Real Betis

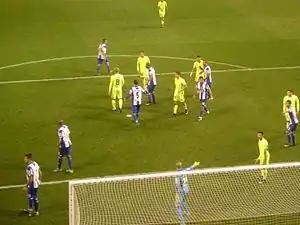
Deportivo de La Coruña vs. Betis

Betis celebrated their centenary year in 2007. The festivities included a special match against Milan, the reigning European Champions, on August 9, with the hosts winning 1–0 thanks to a Mark González penalty early in the second half. Seven days later, the club won the Ramón de Carranza Trophy held in neighbouring Cádiz, beating Real Zaragoza on penalties in the final, having defeated Real Madrid in the semi-finals.